Neal Ascherson

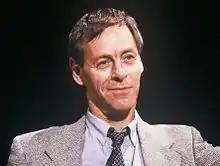
Neal Ascherson on "After Dark" in 1987

Charles Neal Ascherson (born 5 October 1932) is a Scottish journalist and writer. In his youth he fought for the British in the Malayan Emergency. He has been described by Radio Prague as "one of Britain's leading experts on central and eastern Europe". Ascherson is the author of several books on the history of Poland and Ukraine. His work has appeared in "The Guardian" and "The New York Review of Books".